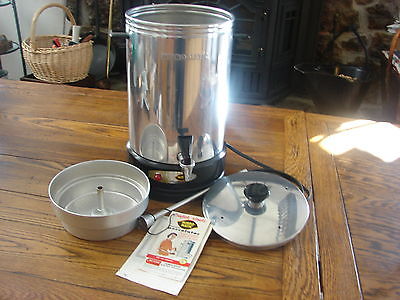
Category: coffee maker